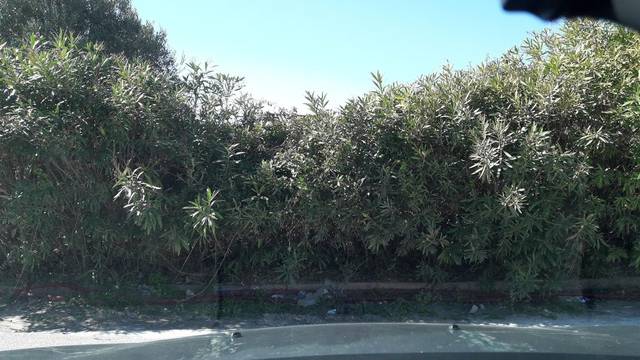
Region: France
Coordinates: 43.442, 6.758